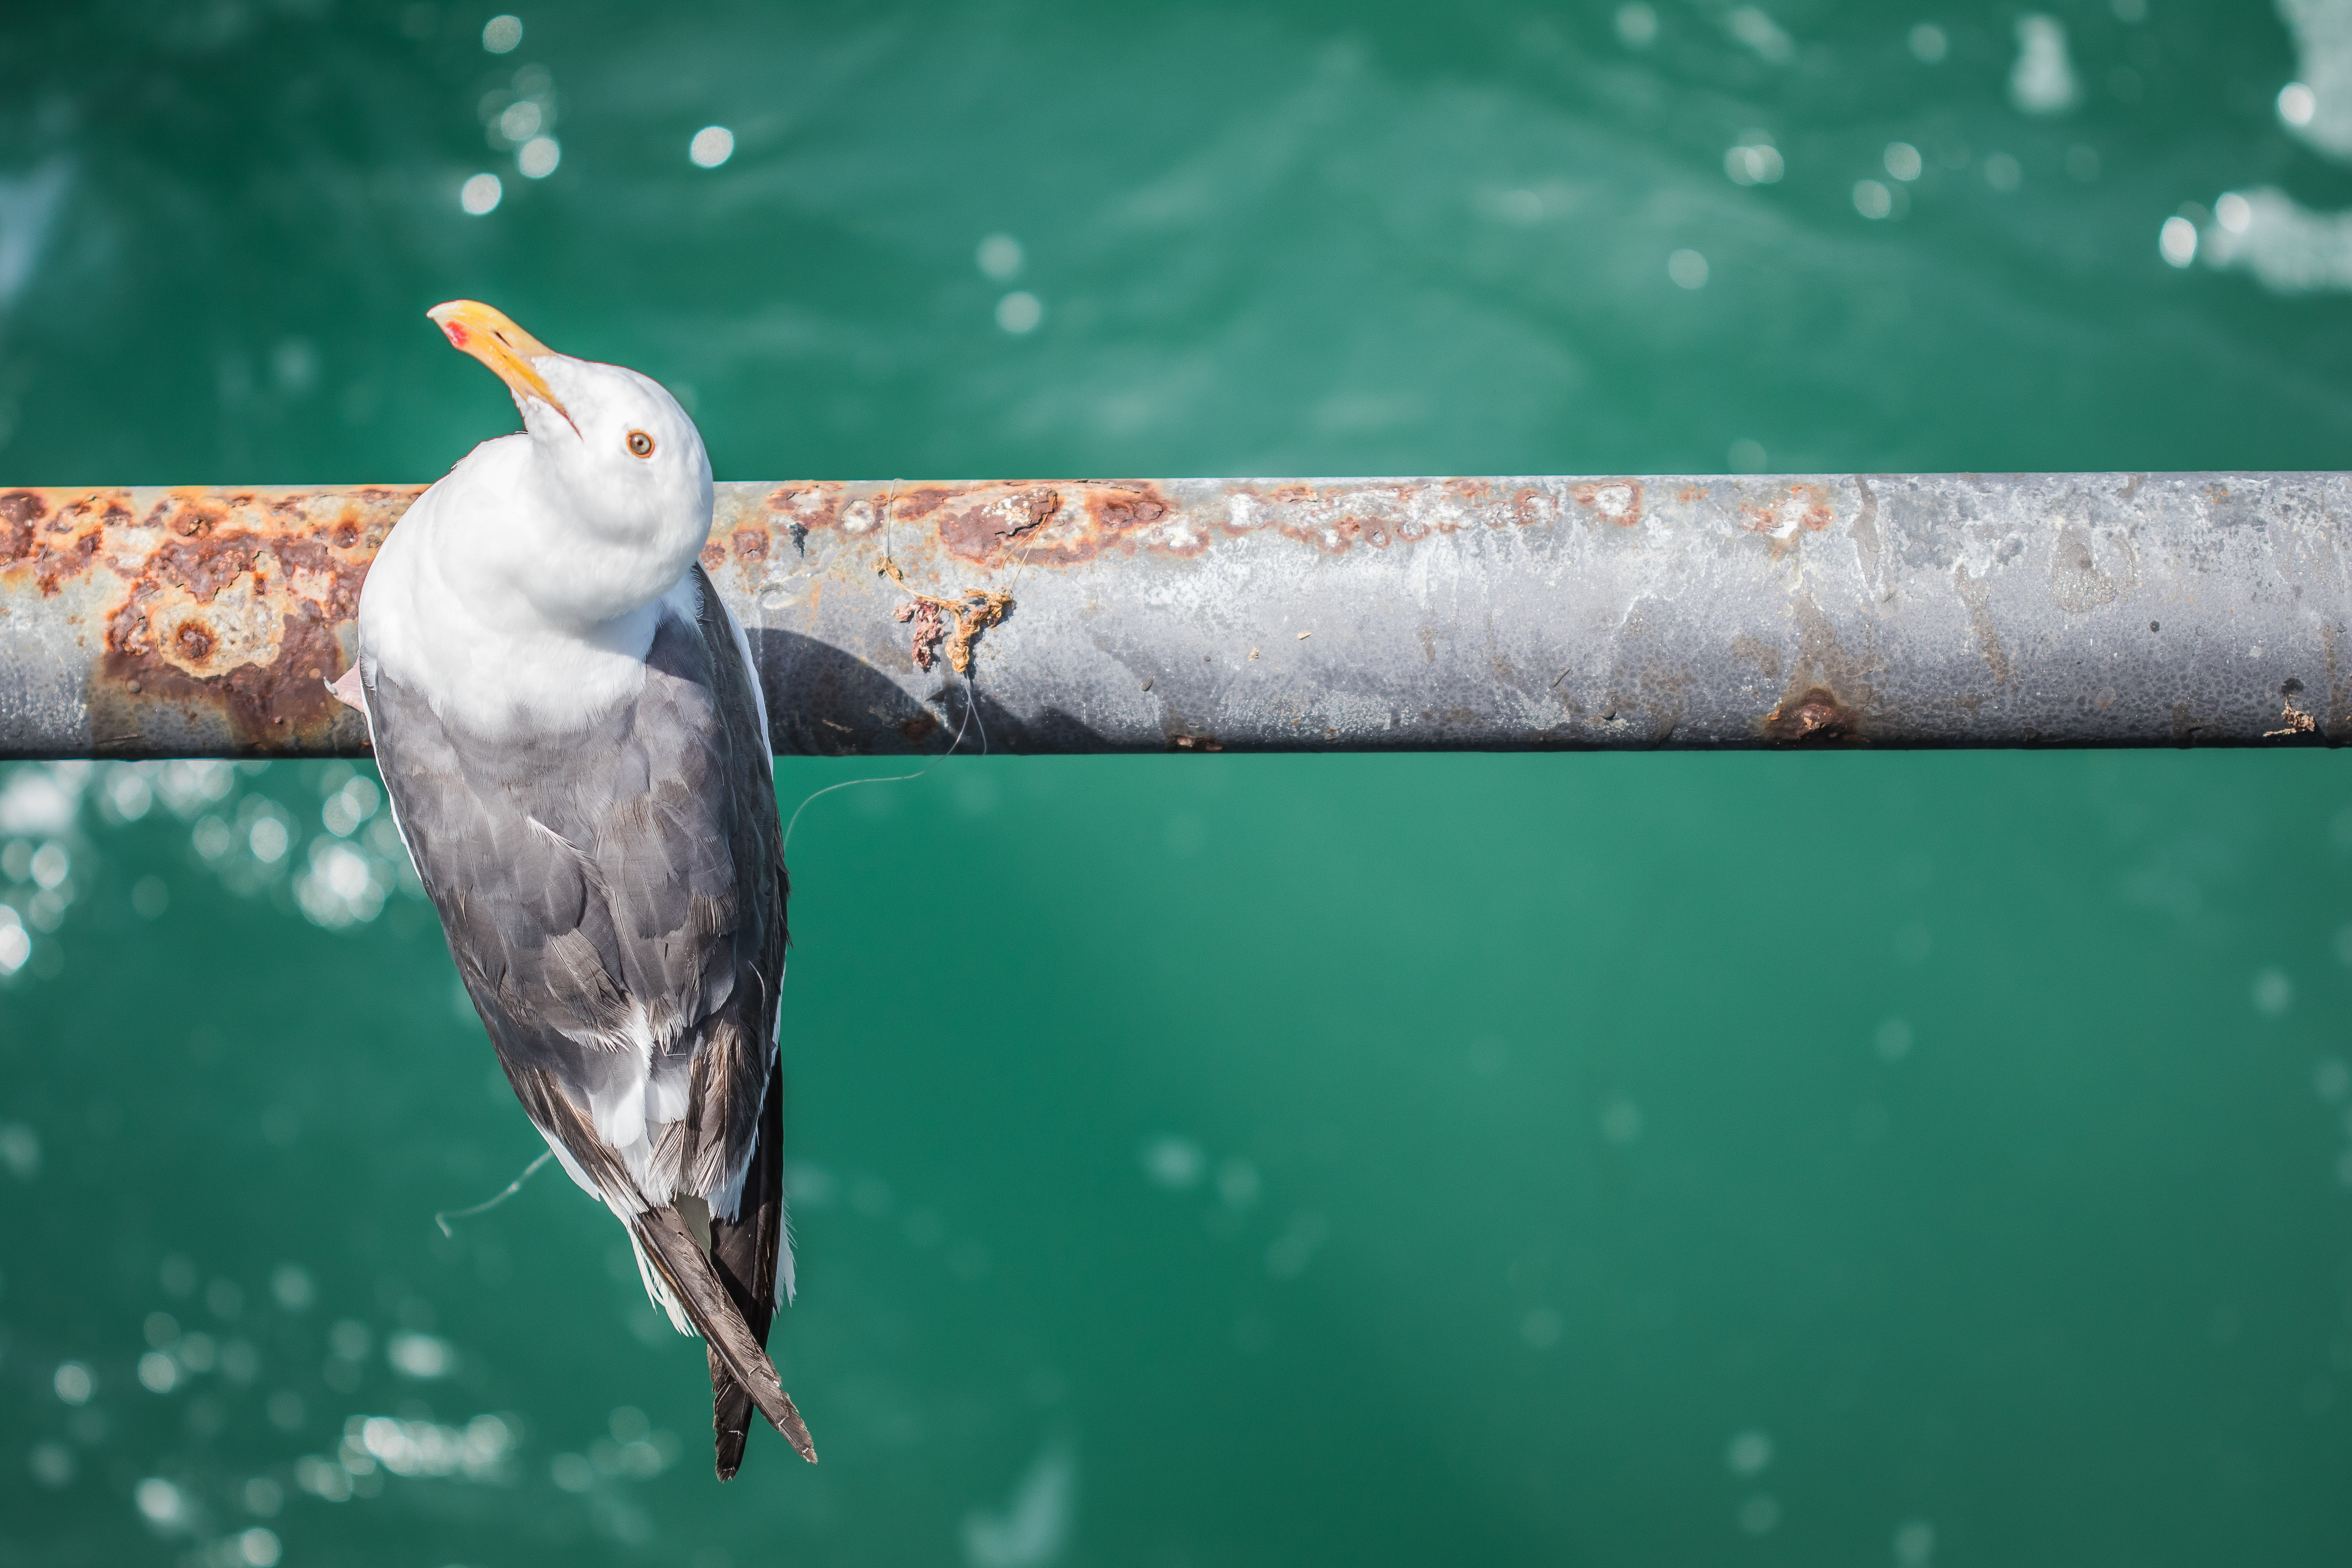
sea, water, bird, seabird, green, beak, fauna, vertebrate